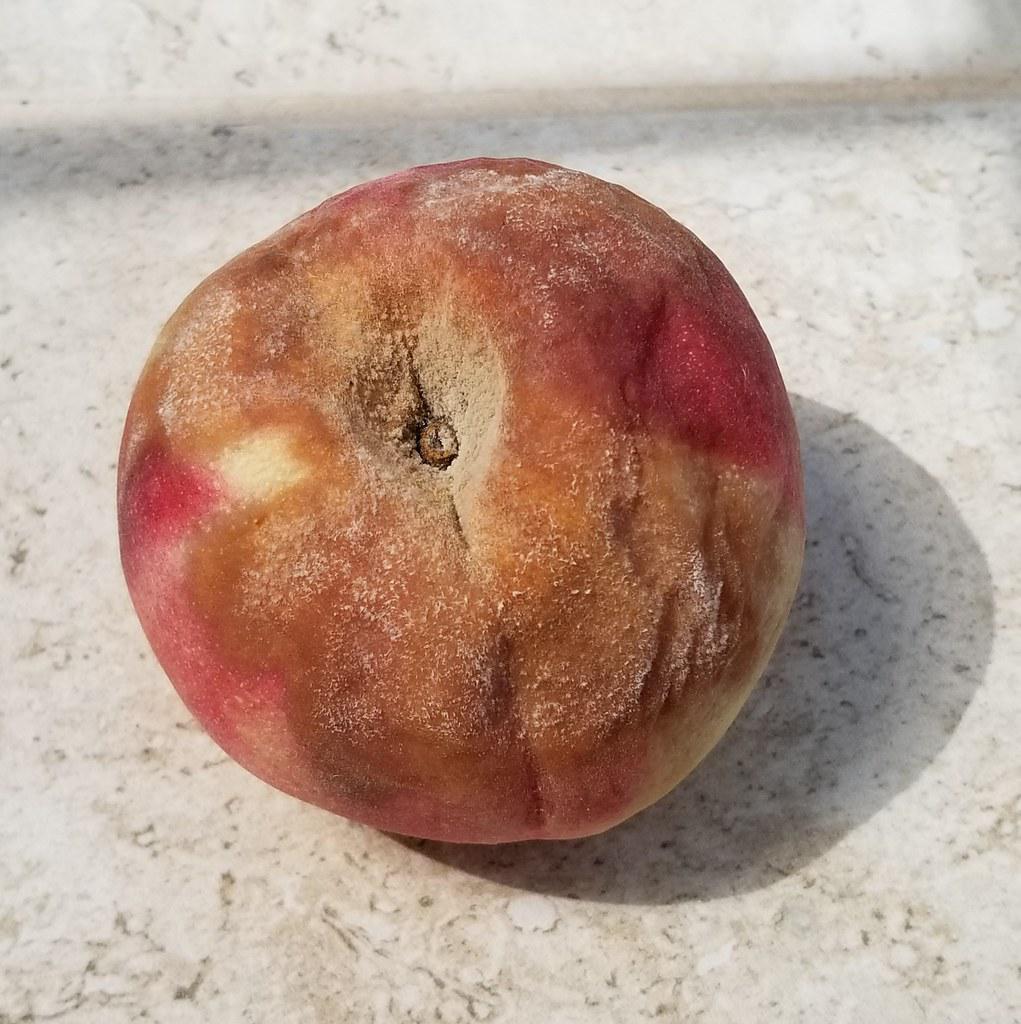
Plant: Peach
Disease: peach brown rot